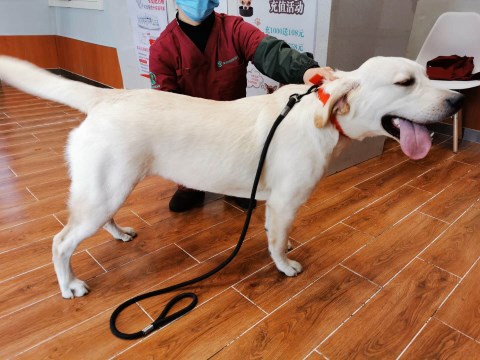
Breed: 3580-n000122-Labrador_retriever